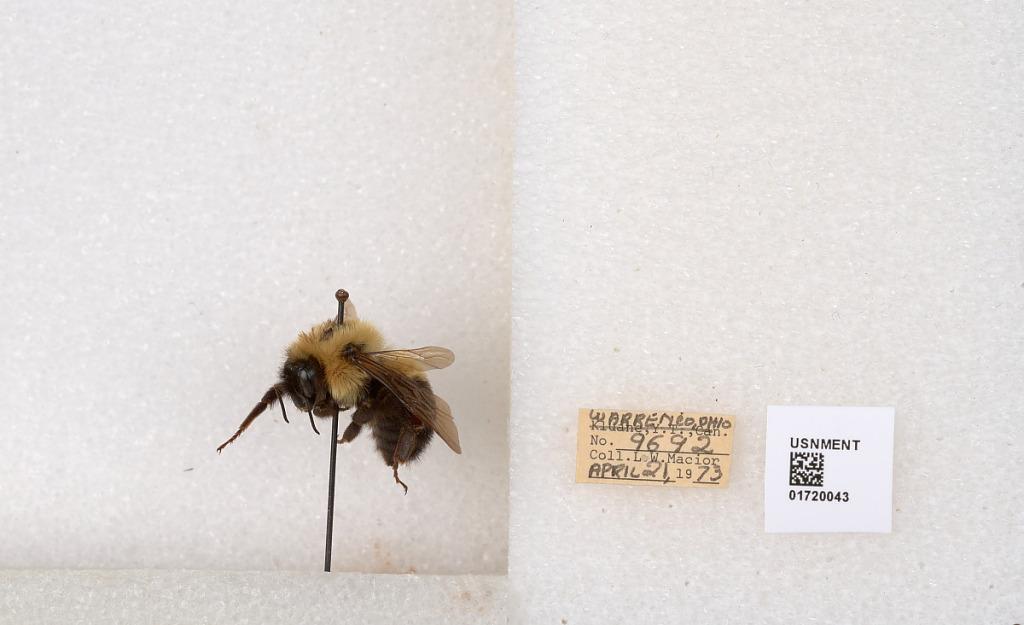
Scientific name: Bombus bimaculatus Cresson
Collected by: L. Macior
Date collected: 1973-4-21
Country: United States
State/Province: Ohio
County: Warren
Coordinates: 39.4276, -84.1668